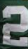
Number: 2